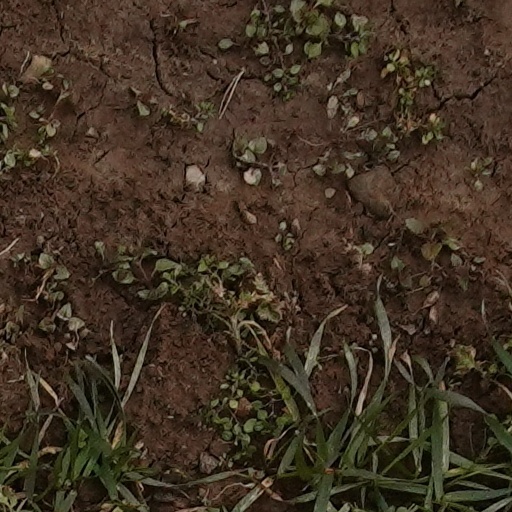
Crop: wheat